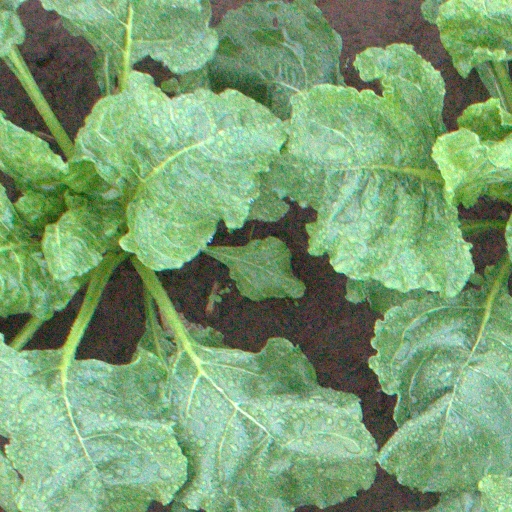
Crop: sugar beet